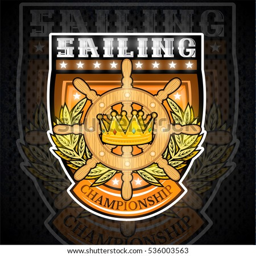
wooden steering wheel with crown in the middle of golden laurel wreath on the shield .